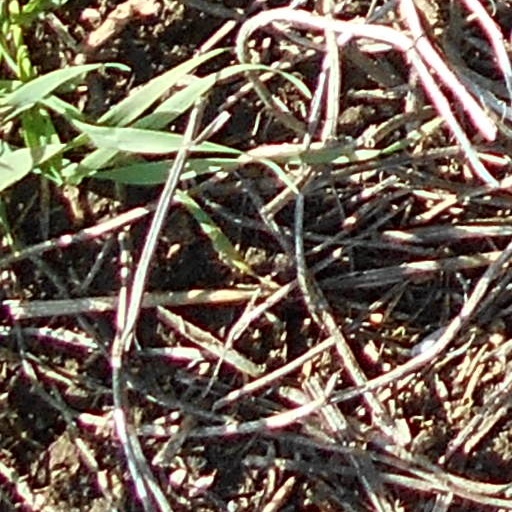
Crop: wheat